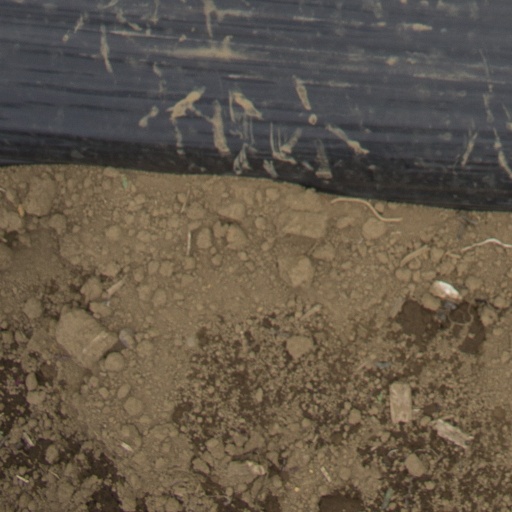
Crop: Jerusalem artichoke